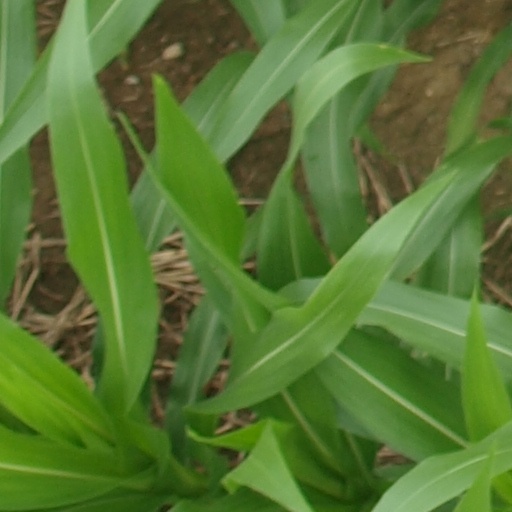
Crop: maize; corn